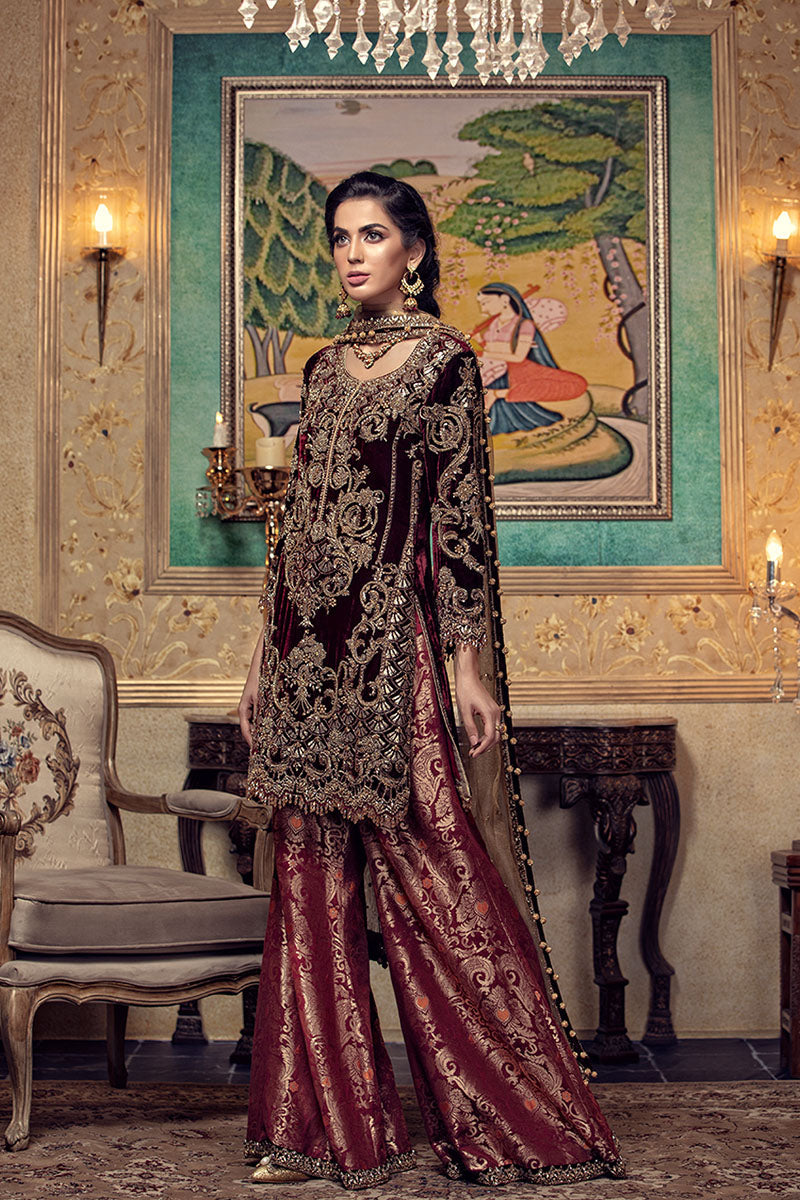
burgundy embroidered net salwar suit